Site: brandenburg
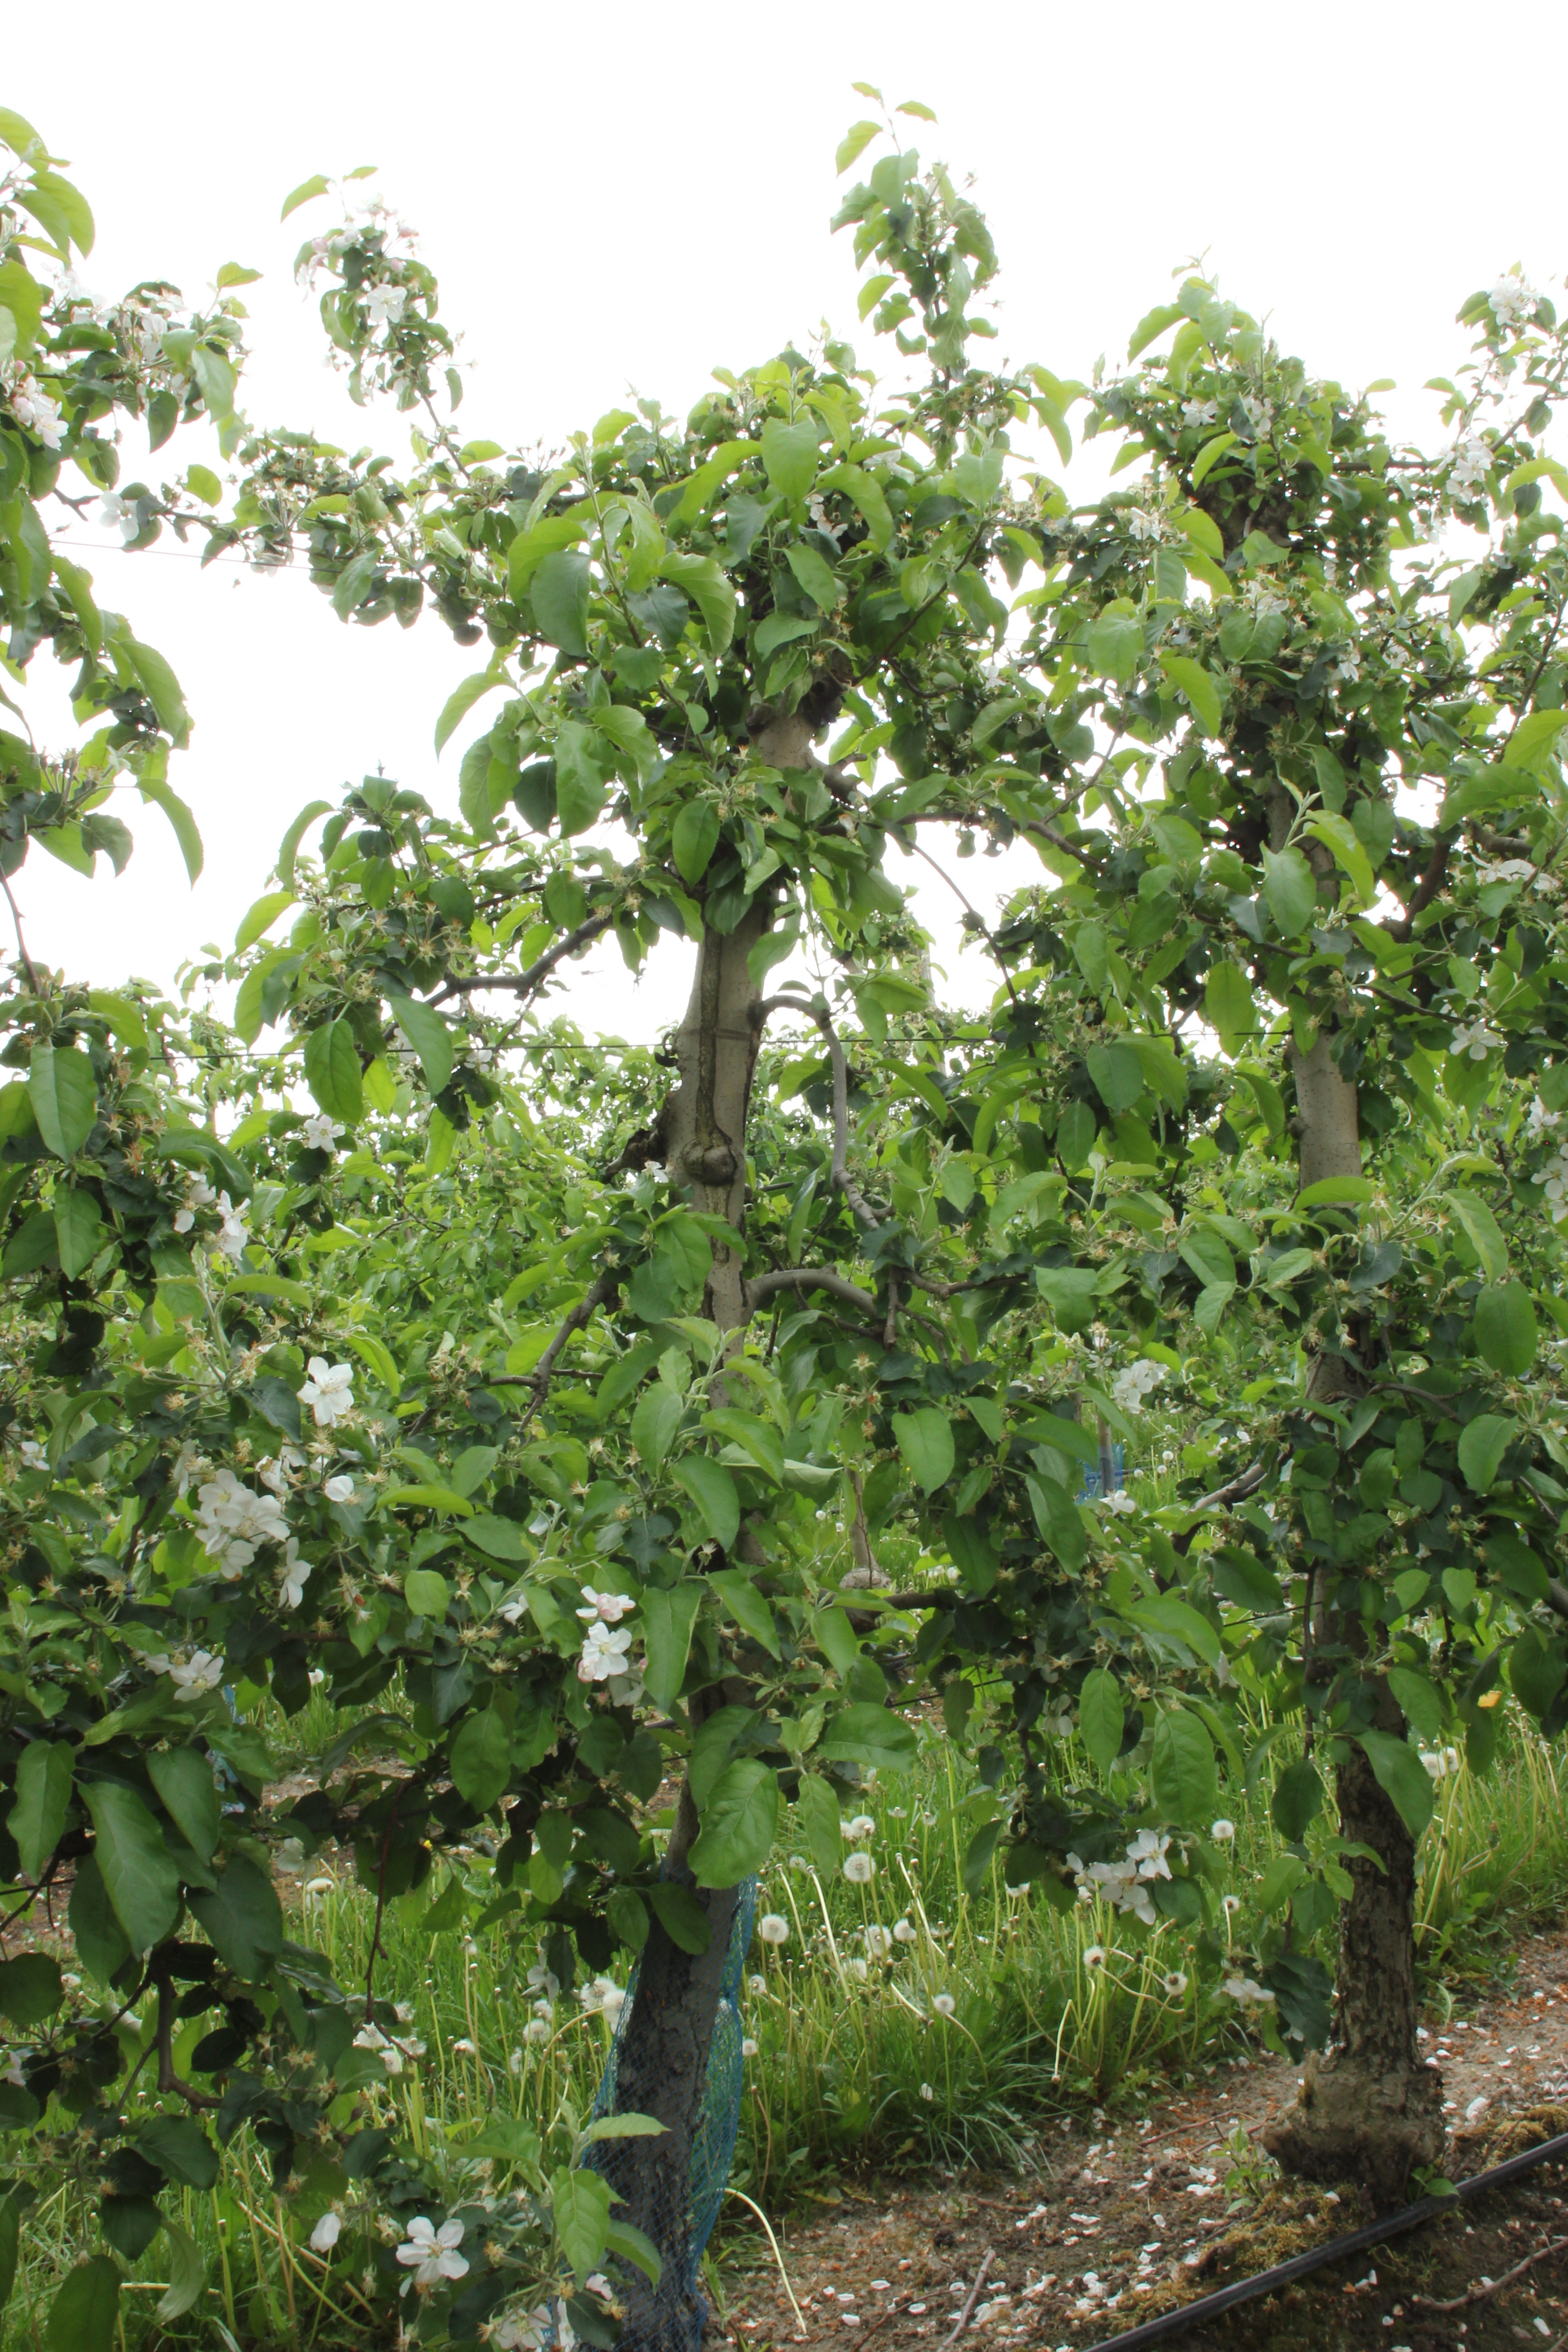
Growth stage (BBCH 67): Flowering